Equatorial Guinea at the 1984 Summer Olympics

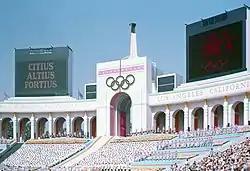
The Los Angeles Memorial Coliseum, where the Equatoguinean delegation competed in athletics competitions.

At the age of 16, Gustavo Envela was the youngest person to represent Equatorial Guinea at the Los Angeles Games. He was drawn to compete in the eighth heat of the first round in the men's 100 metres on 3 August. Envela placed fifth out of eight sprinters with a time of 10.79 seconds. Since the top three in a heat, plus the next six overall fastest athletes progressed to the second round, that was the end of his participation in the men's 100 metres. Three days later, Envela took part in the first round of the men's 200 metres and was assigned heat eight along with seven other runners. He finished this race in a time of 22.14 seconds, which was seventh out of eight competitors. This was not sufficient for Envela to advance to the second round. Envela would go on to compete for Equatorial Guinea in the next three Summer Olympics and became a political activist after retiring.